Batik in Indonesia

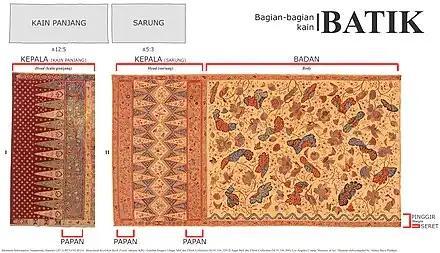
Names of the parts of an Indonesian batik sarong cloth

After the UNESCO recognition for Indonesian batik on 2 October 2009, the Indonesian administration asked Indonesians to wear batik on Fridays, and wearing batik every Friday has been encouraged in government offices and private companies ever since. 2 October is celebrated as National Batik Day in Indonesia. Batik had helped improve the small business local economy, batik sales in Indonesia had reached Rp 3.9 trillion (US$436.8 million) in 2010, an increase from Rp 2.5 trillion in 2006. The value of batik exports, meanwhile, increased from $14.3 million in 2006 to $22.3 million in 2010.